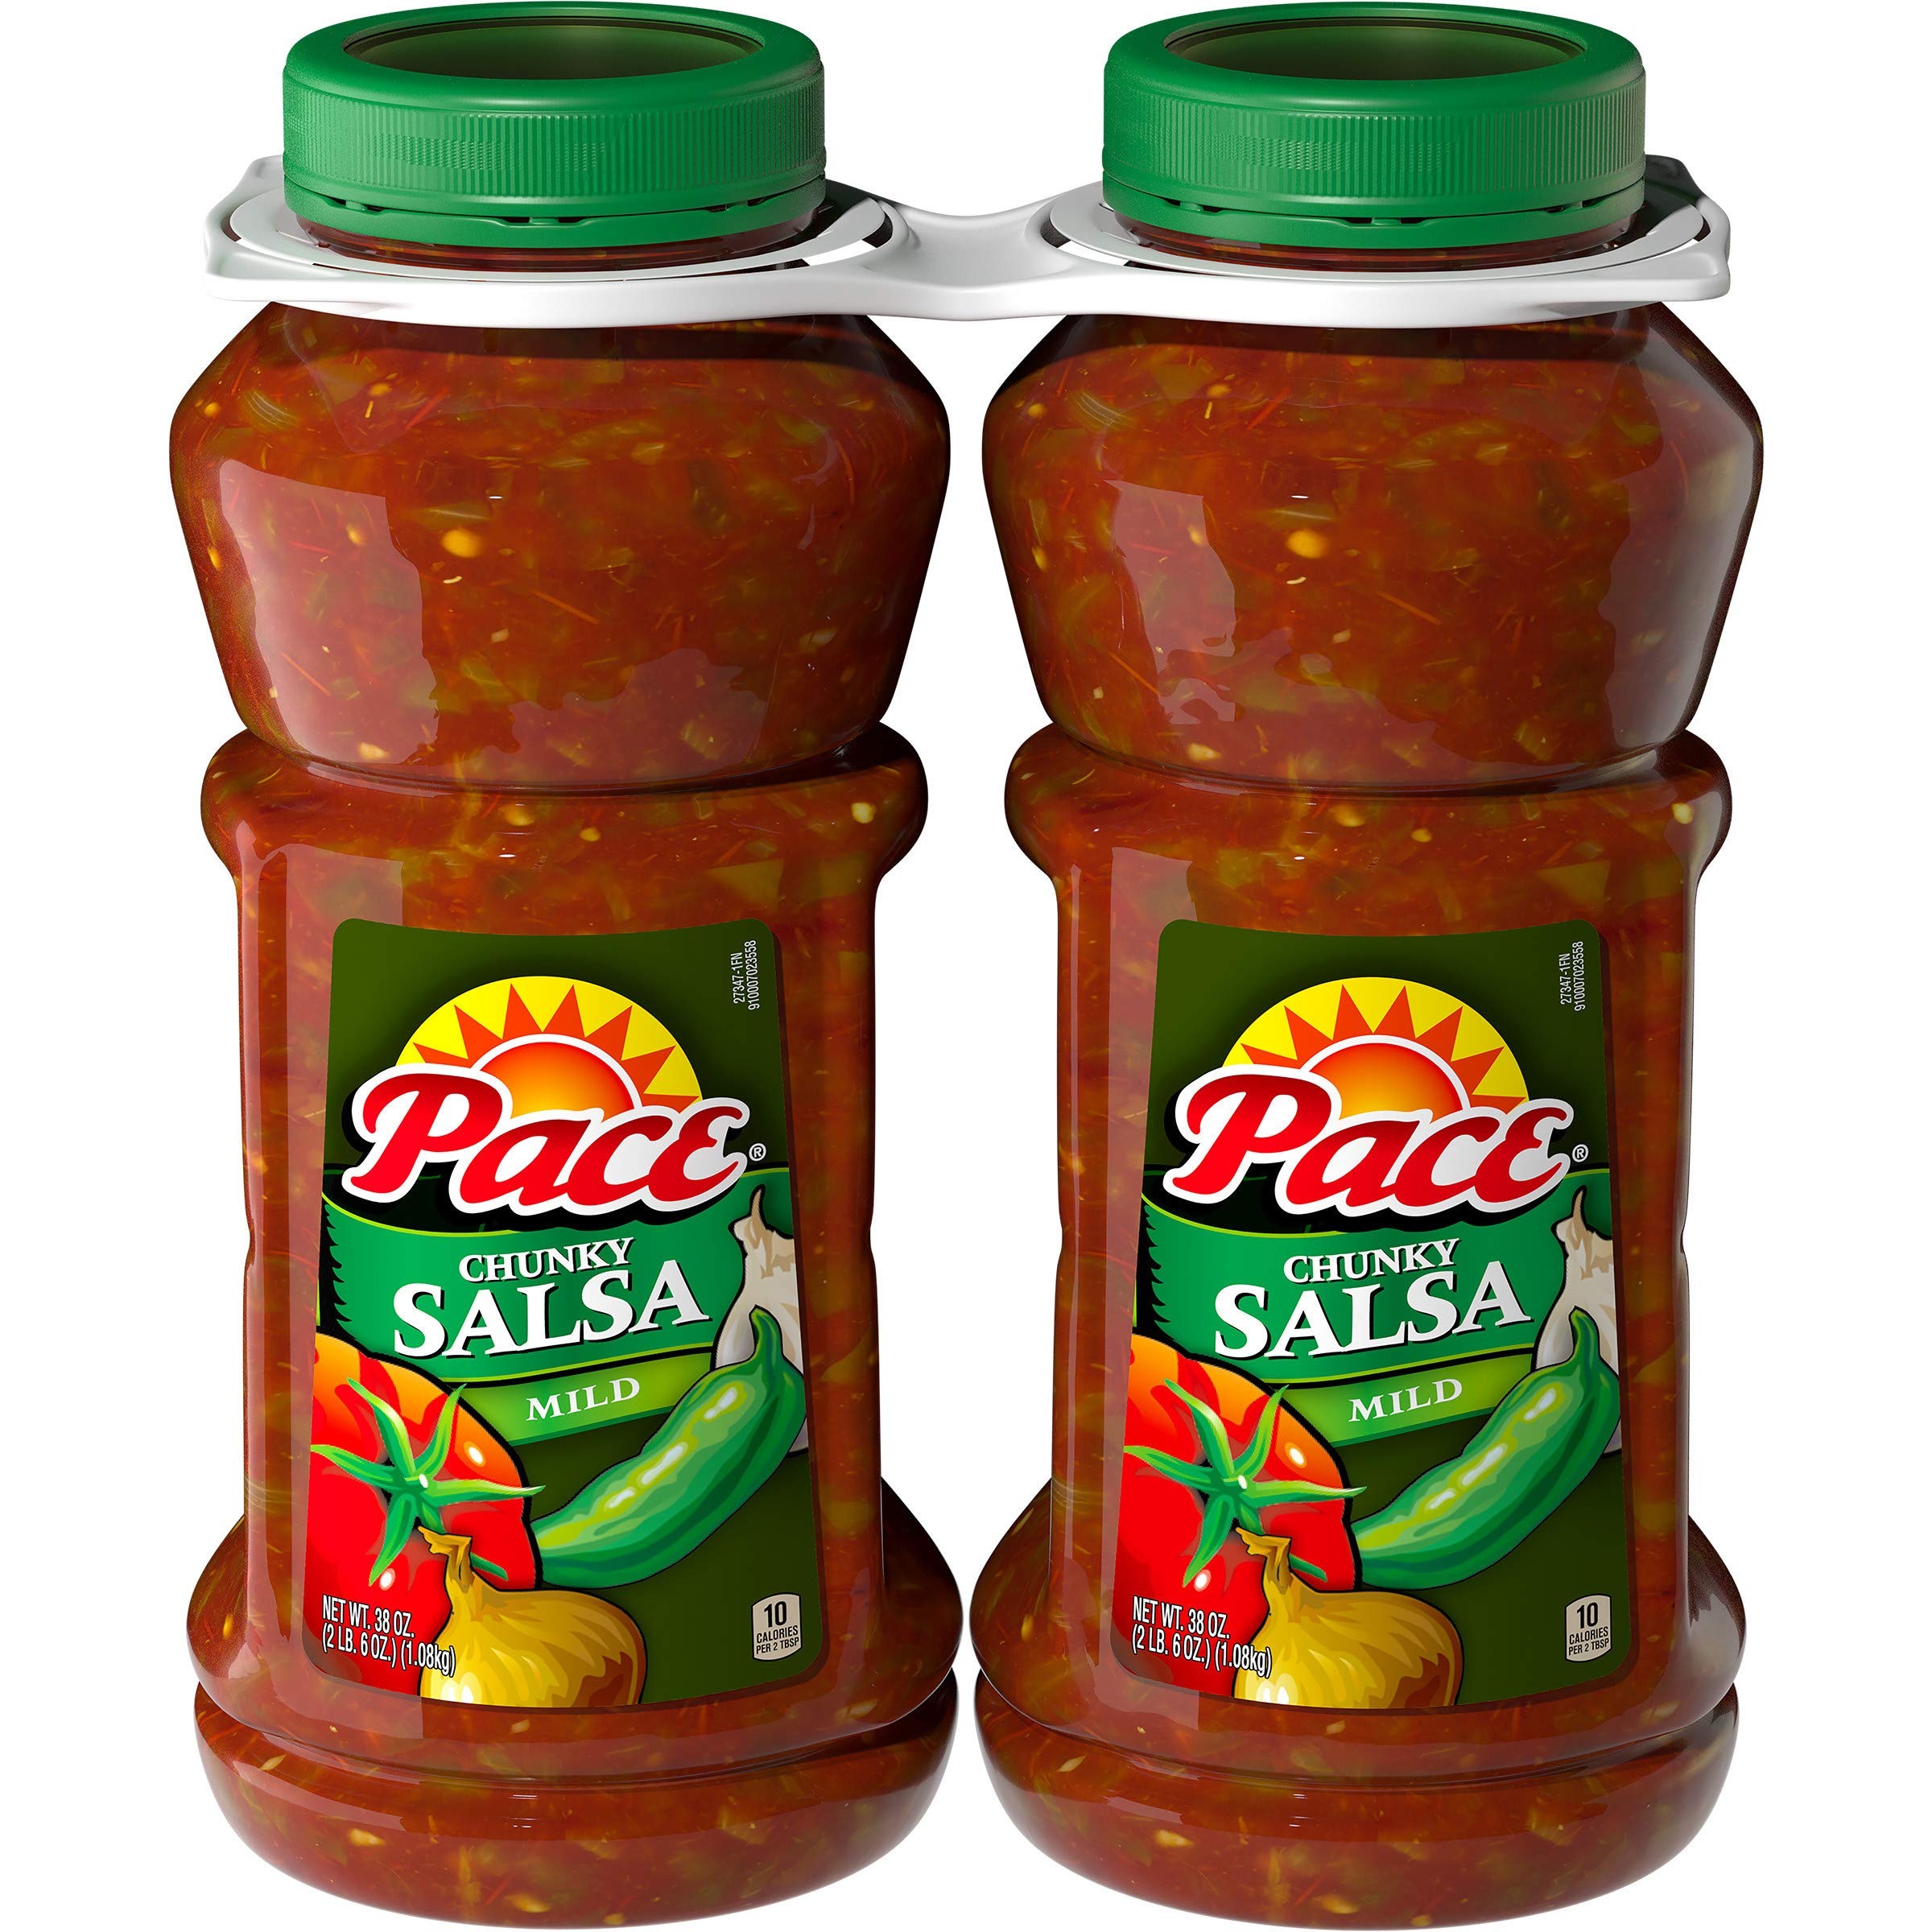
Item Name: Pace Chunky Salsa, Mild, 38 oz. Jar, 2Count
Bullet Point 1: Gluten Free
Bullet Point 2: Great for parties
Bullet Point 3: Ready to eat
Bullet Point 4: Real Southwest flavor
Bullet Point 5: Mild salsa packed with Southwest flavor, made with tomatoes, hand-picked jalapeno peppers and onions
Value: 2.0
Unit: count

Price: 7.32